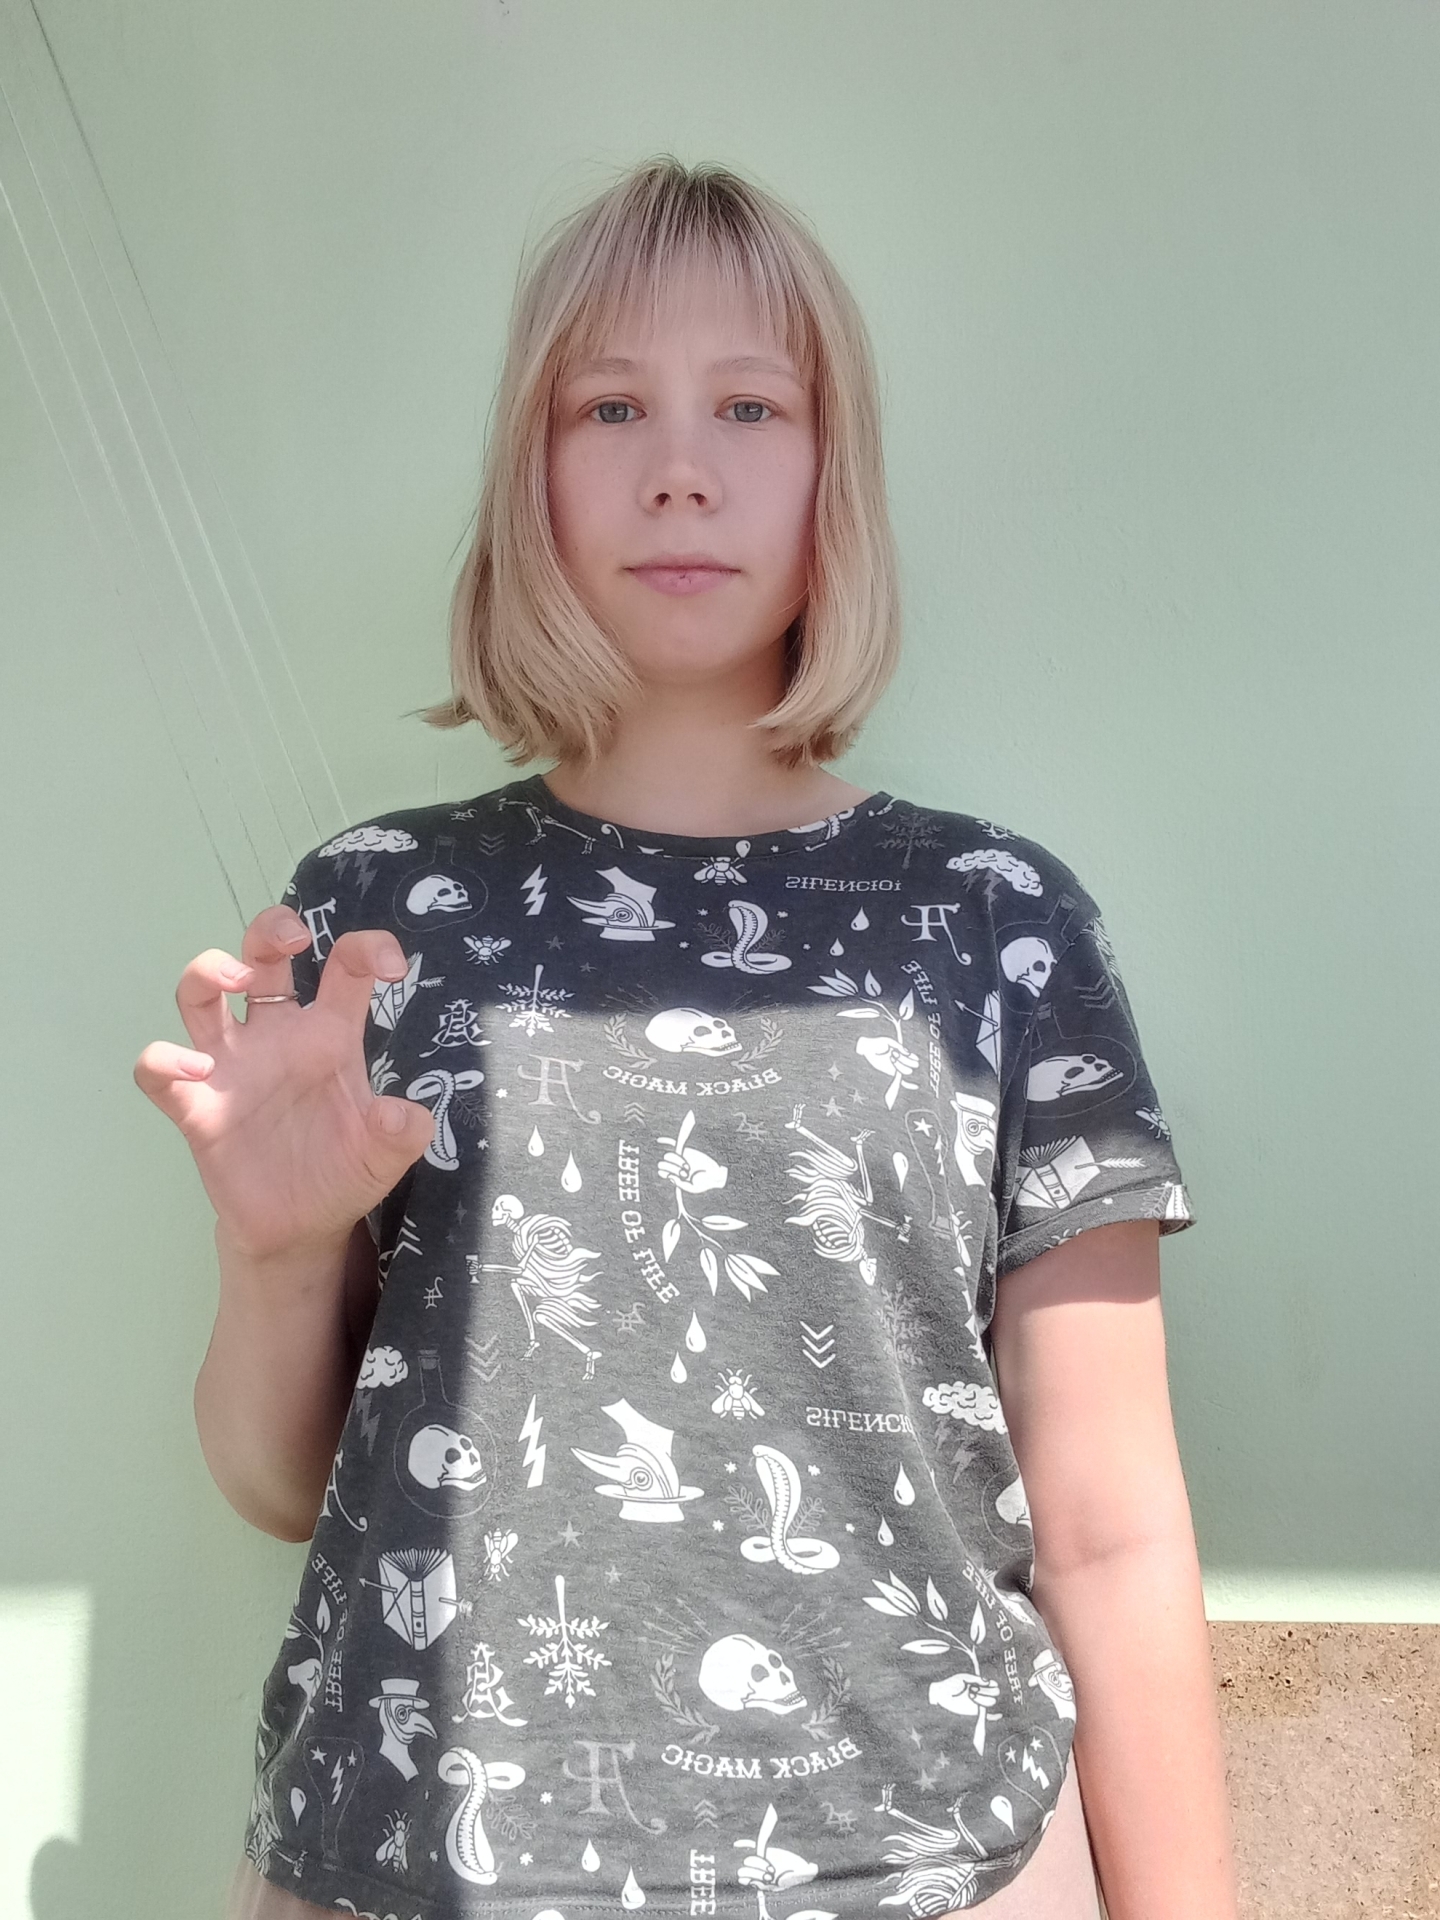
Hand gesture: grabbing